Blackpool

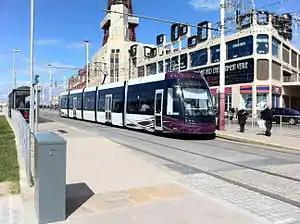
Flexity 2 tram, No 011 at Tower tram station in April 2012

Dance has been central to Blackpool culture for 150 years. One of the first places visitors could dance was on the open air on the piers and its popularity led to ballrooms opening across the town. The Tower Ballroom came first in 1894, quickly followed by the Empress Ballroom and the Alhambra.